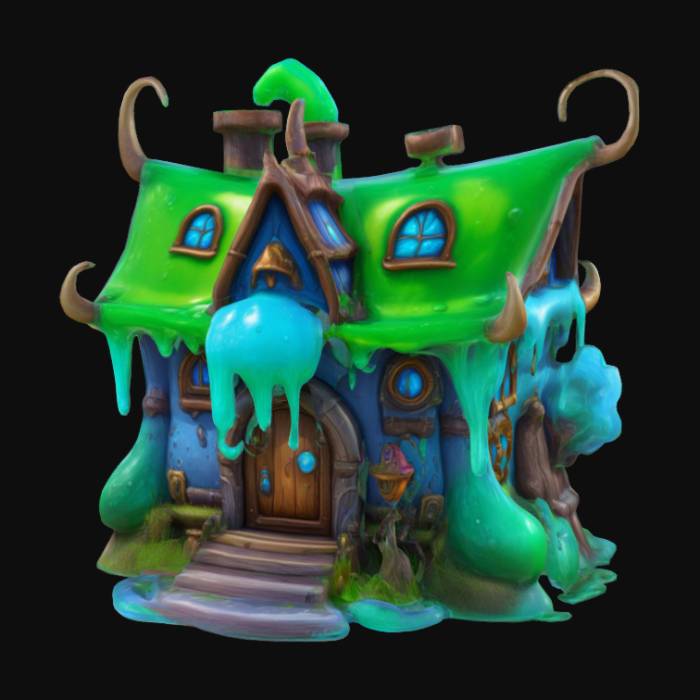
미적 점수 (1~10점): 9